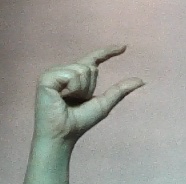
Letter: dal